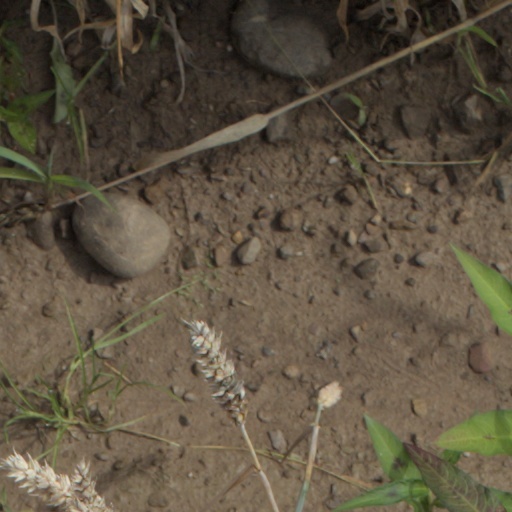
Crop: wheat